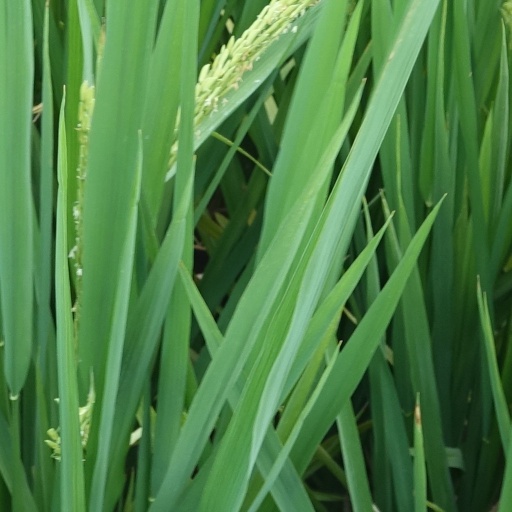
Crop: rice